Entebbe International Airport

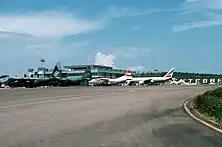
Entebbe Airport in 1994

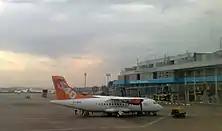
Entebbe Airport in 2009

In March 2022, online and print media reported that the Chinese-built cargo center, capable of handling 100,000 metric tonnes of cargo, had begun commercial operations. This had replaced the old cargo facility with capacity of 50,000 metric tonnes, originally converted from an old aircraft hangar. It is expected that later in 2024, upon completion of the ongoing Phase I upgrades, the airport will increase its passenger-handling capacity from 2 million to 3.5 million annually.